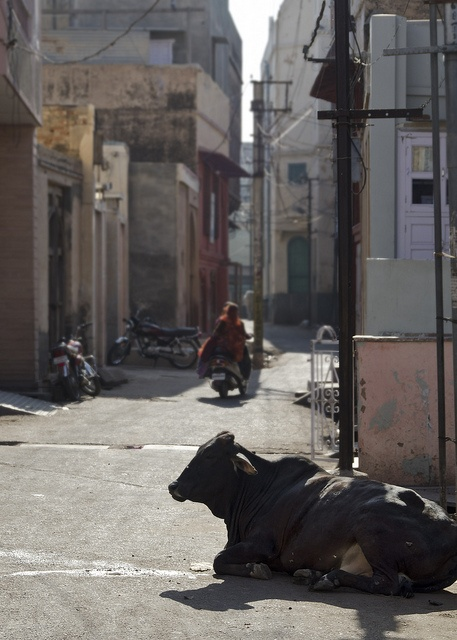
A brown cow sitting in the middle of a street.
A large cow lounges in the street as a cyclist passes by.
a cow sitting down on a empty street
A cow laying down on the sidewalk of a city.
A cow lies in a mostly deserted street.